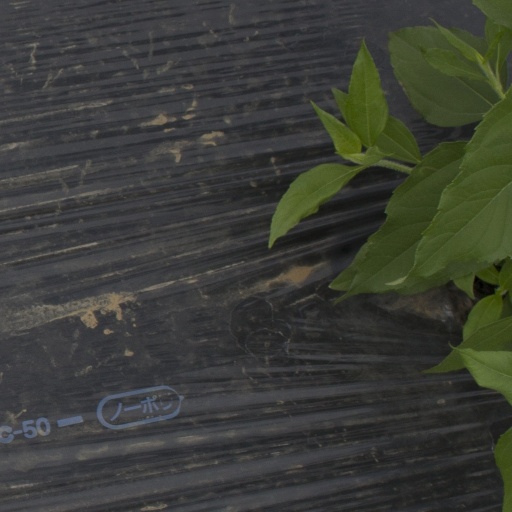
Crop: Jerusalem artichoke